Paul Kusters

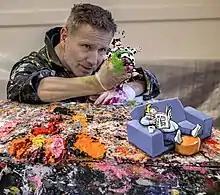
Kusters in 2019

Paul Kusters (born 19 April 1966) is a Dutch cartoonist and visual artist. His cartoons have been published in various national and regional Dutch newspapers since the 1990s. He drew weekly media cartoons for "de Volkskrant" for 15 years. He also made cartoons for "Het Financieele Dagblad" for 10 years.